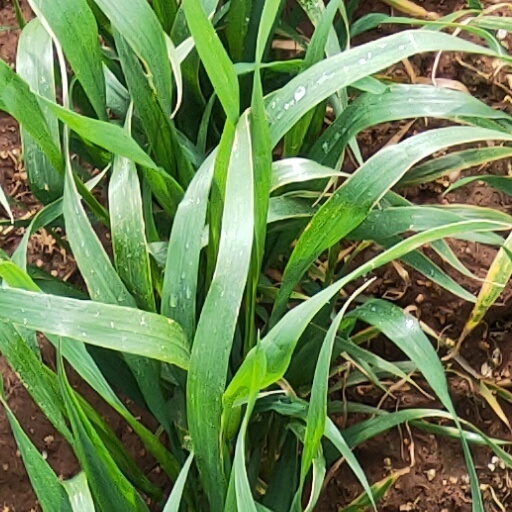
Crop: wheat